Cannons (house)

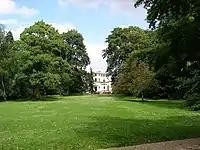
The Georgian style villa that replaced Cannons, seen from the west in Canon's Park. Now occupied by the North London Collegiate School.

Such was the fame of the house that the duke had to introduce crowd control measures – including a one-way system – to manage the large numbers of visitors who flocked to the estate. Cannons was featured in early travel guides including a 1725 travelogue by Daniel Defoe where he described Cannons' extravagance thus: